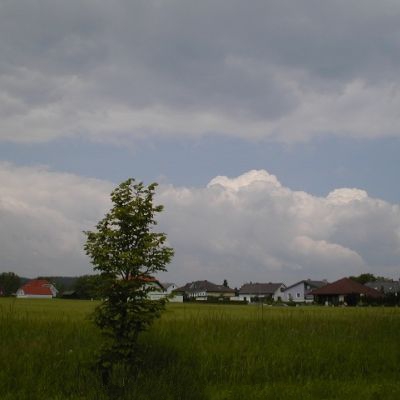
Cloud type: Cumulus (Cu)